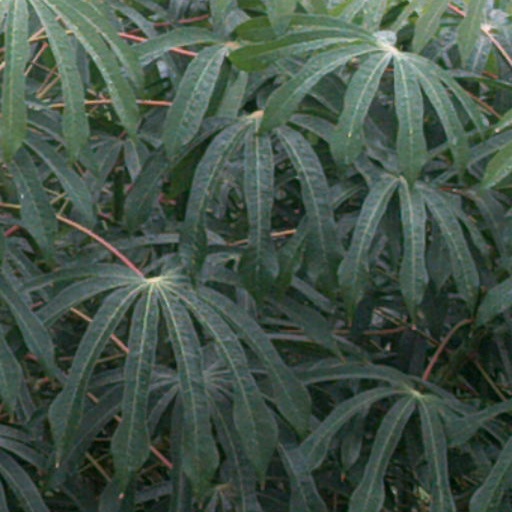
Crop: cassava